Cindy Cunningham

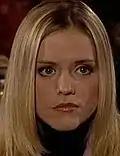
Cindy as she appeared in early 2000s episodes

The character of Cindy was created in the early days of the show, and is one of the original members of the Cunningham family. Auditions were held for the part of Cindy, with actress Laura Crossley landing the role of Cindy in 1995. Crossley then quit the show in 1996 and the decision was made to recast the part as soon as possible, making her last appearance as Cindy on 4 November 1996. The role of Cindy was handed over to Stephanie Waring when they started giving the character more central storylines as Cindy was getting older and Waring made her first appearance as Cindy on 14 November 1996, ten days after her last appearance being portrayed by Crossley in her last appearance. Waring was only contracted for four episodes until her contract was extended to a permanent basis. Waring then left the show in 2000. In 2002, Waring admitted she would like to return to the series and later reprised the role in with 2004 for a brief stint. In 2008, Bryan Kirkwood had asked Stephanie to reprise her role along with Sarah Jayne Dunn for the exit of their on-screen brother Max Cunningham on an initial six-month contract. This was because at the time the series had lost many of its long term characters and he felt it was time to bring some characters from the past back. She remained with the series until 2010, when Waring took maternity leave, before returning on 9 March 2011.